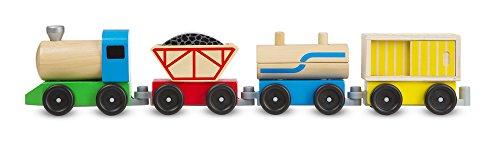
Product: Melissa & Doug Cargo Train - Classic Wooden Toy (4 linking cars, approx. 5 inches long each)
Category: Toys & Games | Play Vehicles | Play Trains & Railway Sets | Train Cars
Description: Wheeled 4-car wooden cargo train.
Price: $19.99
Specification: ProductDimensions:21x3x5.5inches|ItemWeight:2.2pounds|ShippingWeight:2.24pounds(Viewshippingratesandpolicies)|DomesticShipping:ItemcanbeshippedwithinU.S.|InternationalShipping:ThisitemcanbeshippedtoselectcountriesoutsideoftheU.S.LearnMore|ASIN:B01B1UQ2X6|Itemmodelnumber:705|Manufacturerrecommendedage:36months-5years